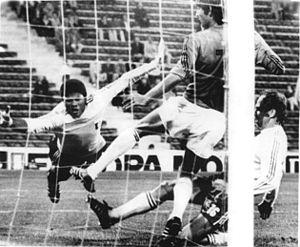
L'équipe d'Haïti de football est constituée par une sélection des meilleurs joueurs haïtiens sous l'égide de la Fédération haïtienne de football et représente le pays lors des compétitions régionales, continentales et internationales depuis sa création en 1925.
Henri Françillon est un footballeur haïtien des années 1960 et 1970. Il évoluait au poste de gardien de but.